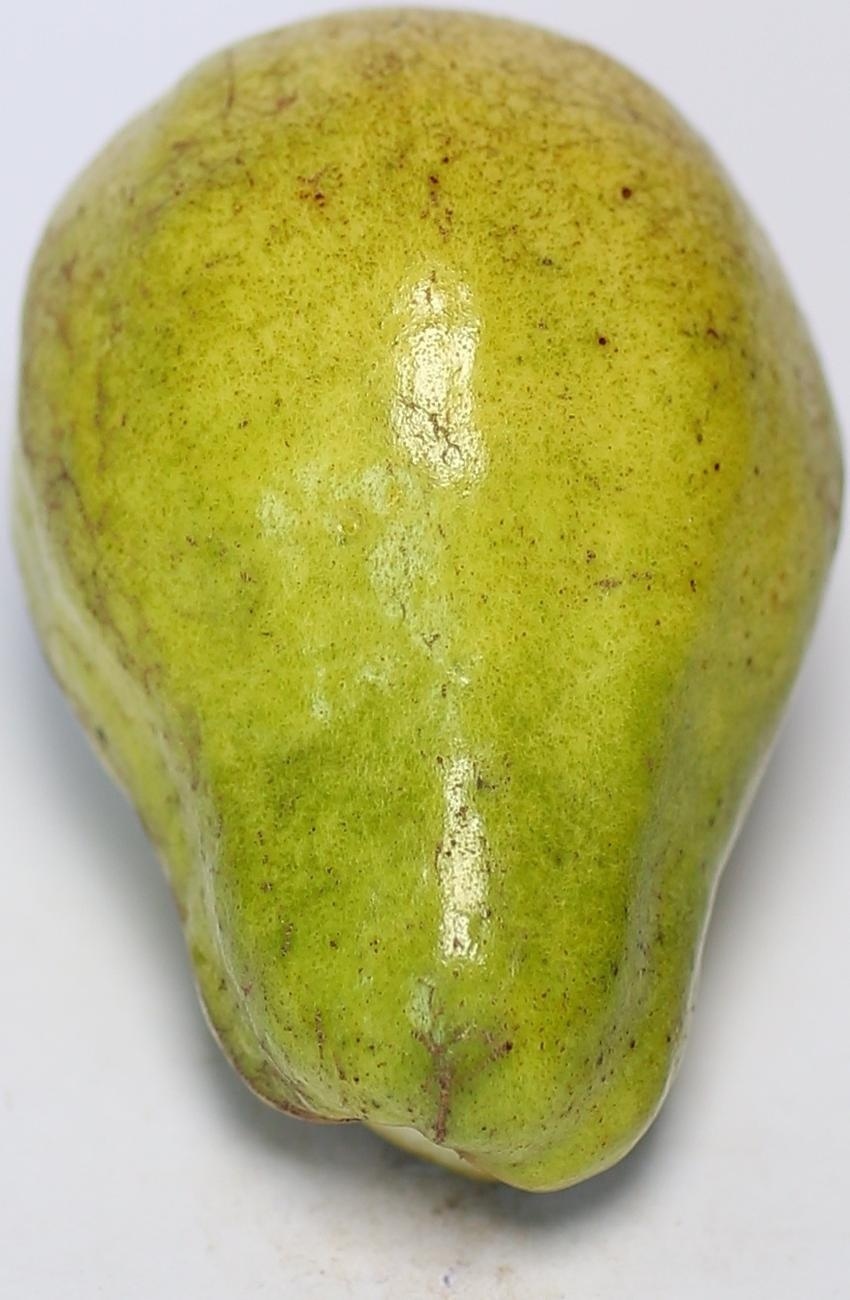
Maturity: mature-green
Variety: local-sindhi